Ottavio Piccolomini

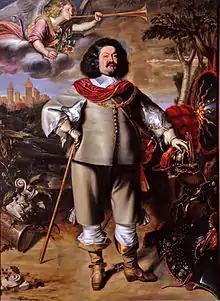
Portrait of Piccolomini by Anselm van Hulle, Collezione Luca Cristini

Ottavio Piccolomini, 1st Duke of Amalfi (11 November 1599 – 11 August 1656) was an Italian nobleman whose military career included service as a Spanish general and then as a field marshal of the Holy Roman Empire.